Preore

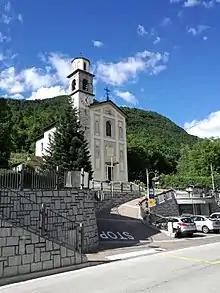
Santa Maria Maddalena church.

Preore ("Praór" in local dialect) was a "comune" (municipality) in Trentino in the northern Italian region Trentino-Alto Adige/Südtirol, located about west of Trento. It was merged with Montagne and Ragoli on January 1, 2016, to form a new municipality, Tre Ville.